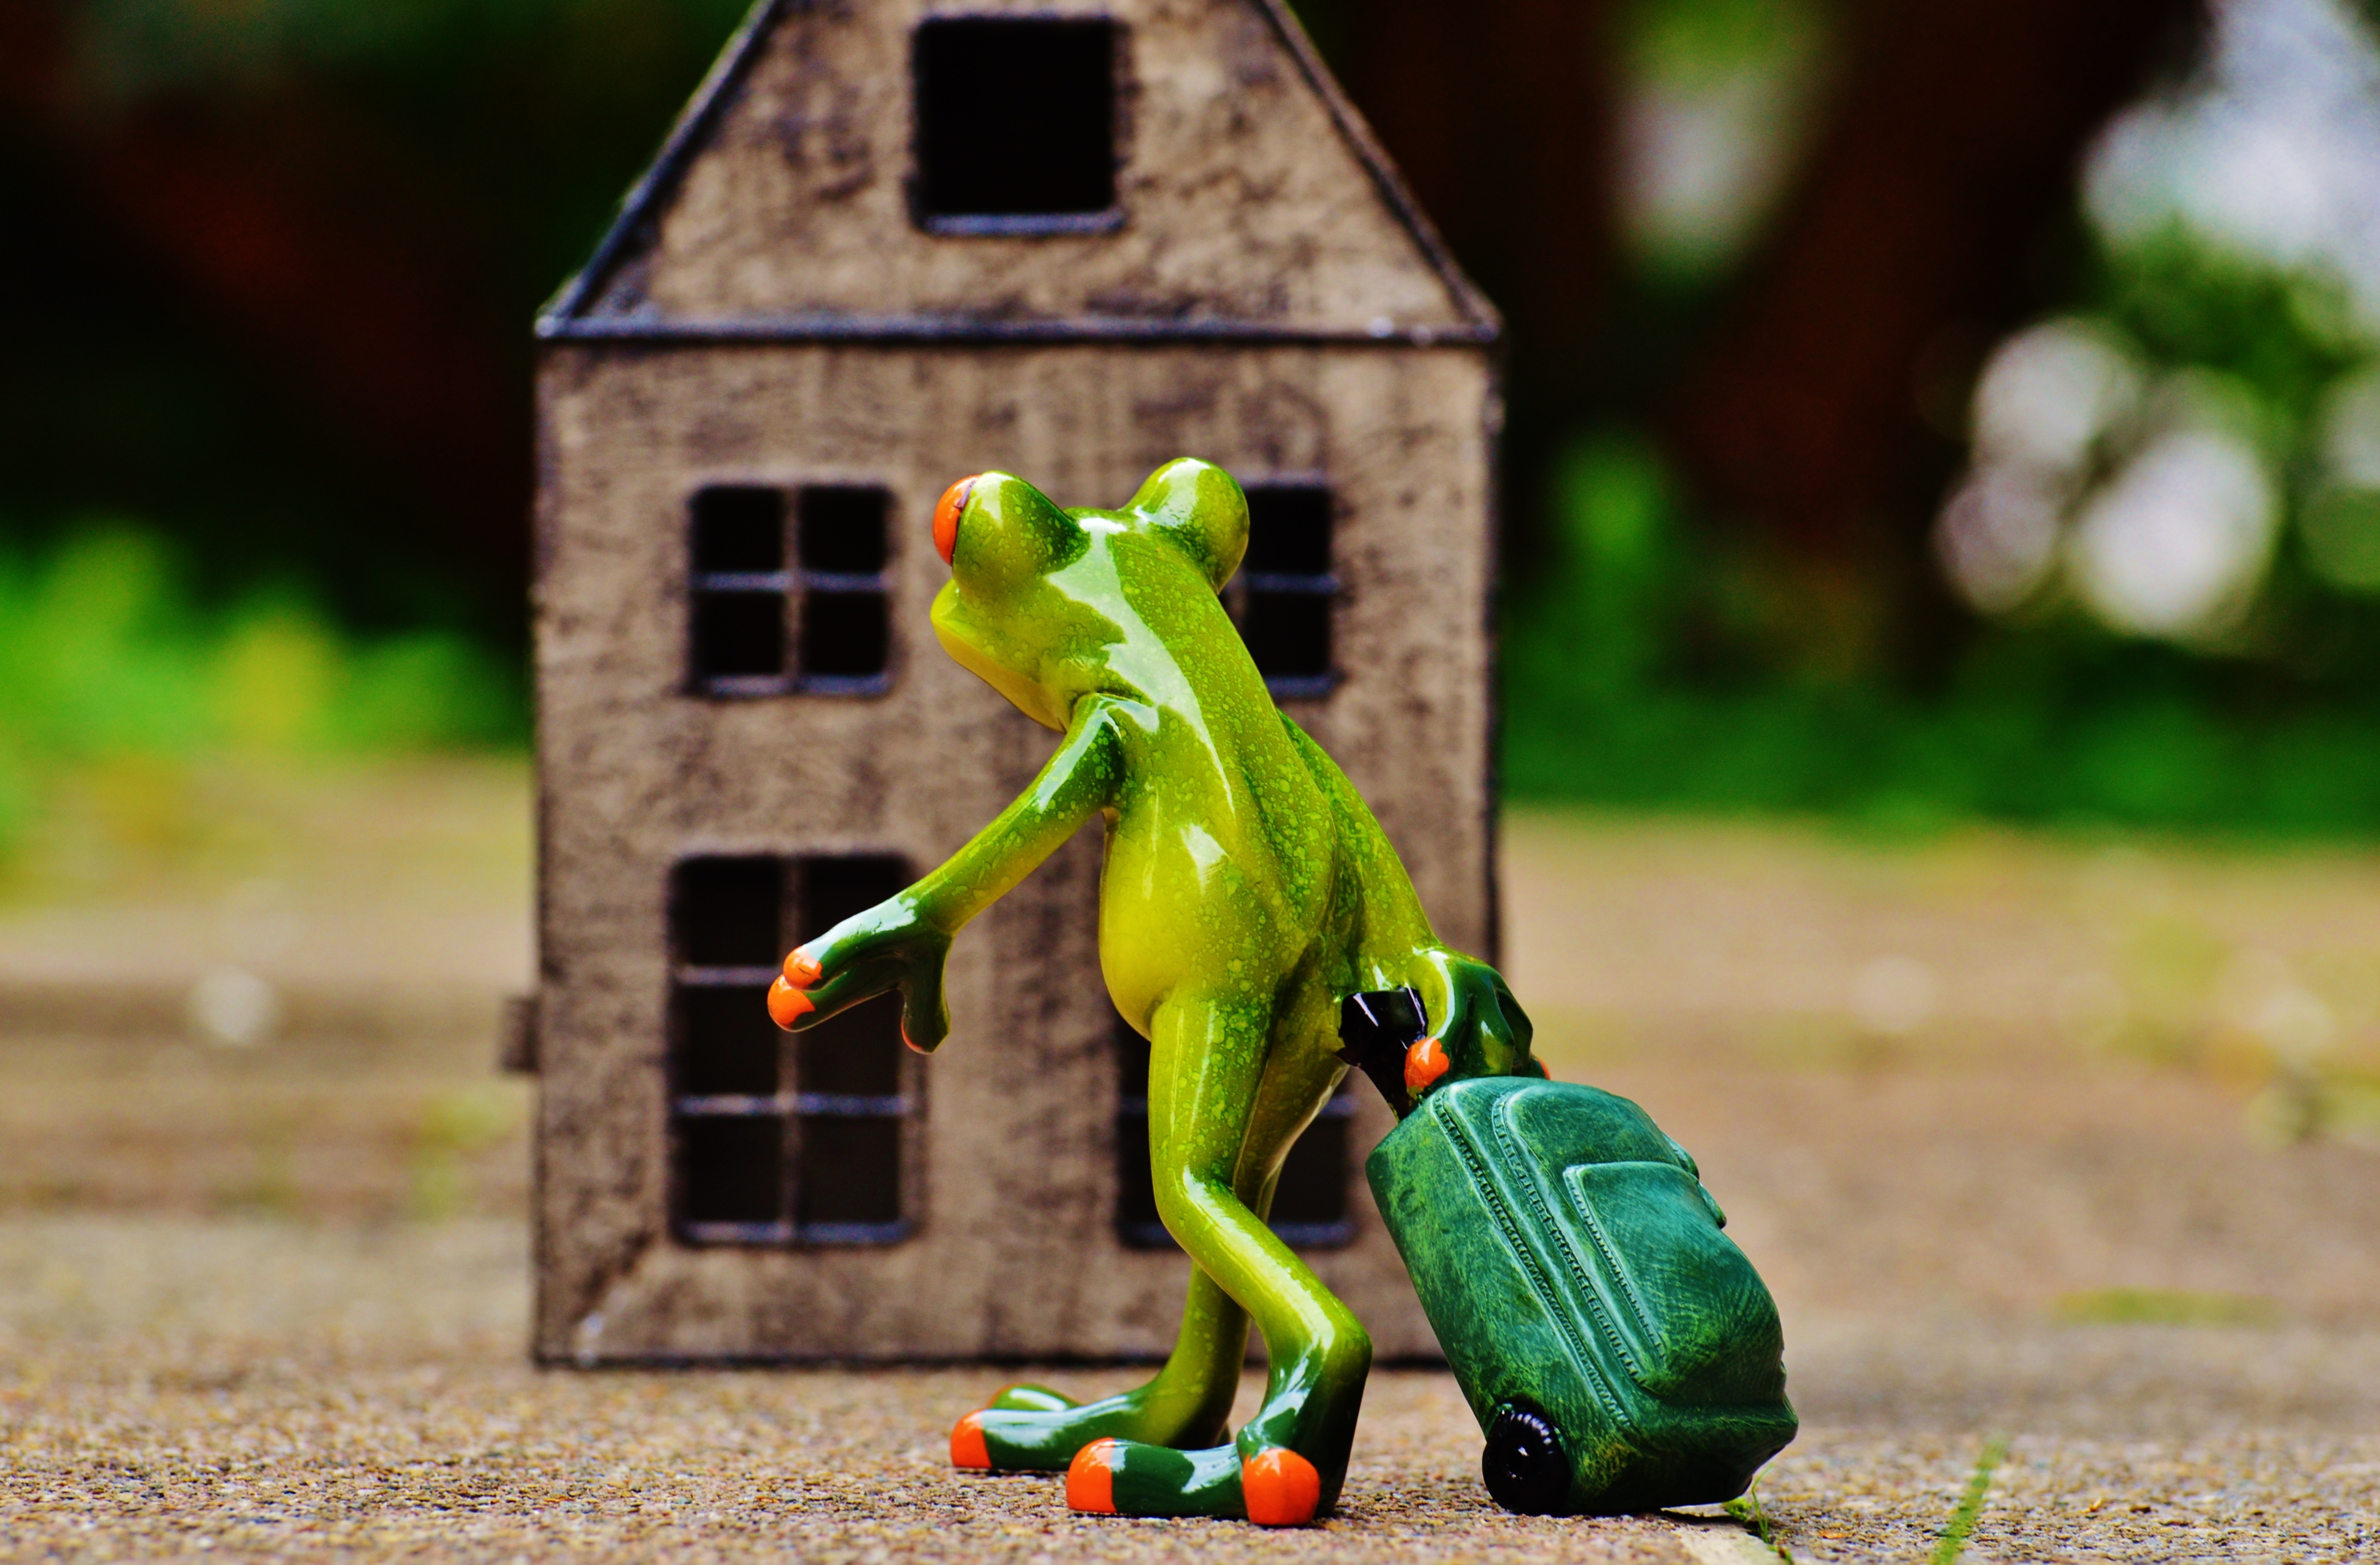
lawn, play, sweet, home, cute, trolley, decoration, green, frog, toy, luggage, figure, funny, welcome, arrive